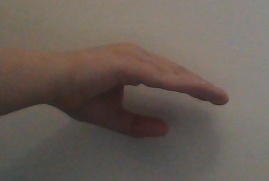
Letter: jeem